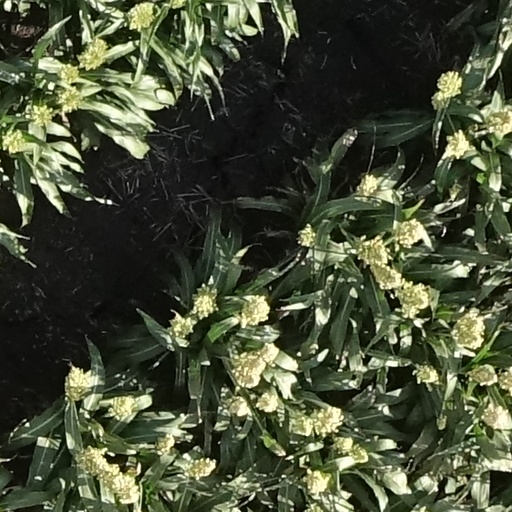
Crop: sorghum